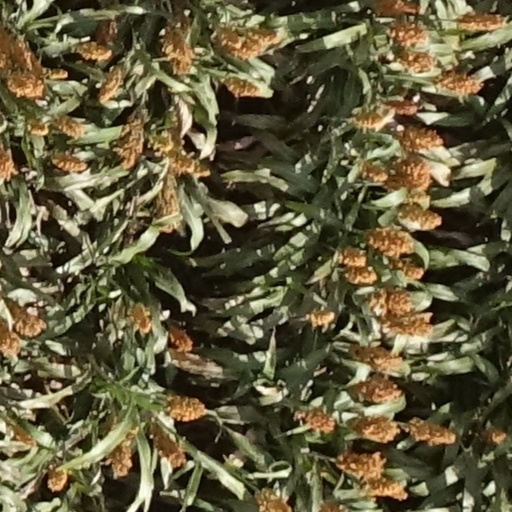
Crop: sorghum